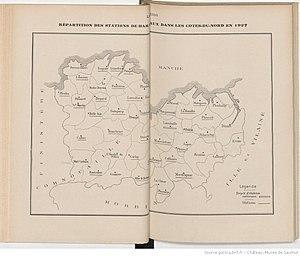
Carte des stations de reproduction des haras nationaux dans les Côtes-du-Nord en 1927
Le haras national de Lamballe est l'un des cinq pôles équestres de la région française Bretagne. À l'origine, c'est un dépôt d'étalons royaux, créé à l'automne 1783 dans l'unique écurie d'une caserne de la ville de Lamballe. Supprimé en 1790, brièvement recréé en 1825, ce haras national trouve sa forme définitive à partir de 1842, ayant alors la charge de mettre des étalons reproducteurs à la disposition des propriétaires des 70 000 juments poulinières de sa circonscription. De nombreux travaux d'agrandissement permettent la construction de onze nouvelles écuries jusqu'au début du XXᵉ siècle, hébergeant alors jusqu'à 350 étalons de toutes races. Le haras national joue un rôle majeur dans le développement de la race du Norfolk-Breton, futur Postier breton, en important des étalons Trotteur Norfolk depuis l'Angleterre. Il est également à l'origine du succès de l'étalon demi-Ardennais Naous, l'un des étalons fondateur de la race du Trait breton.